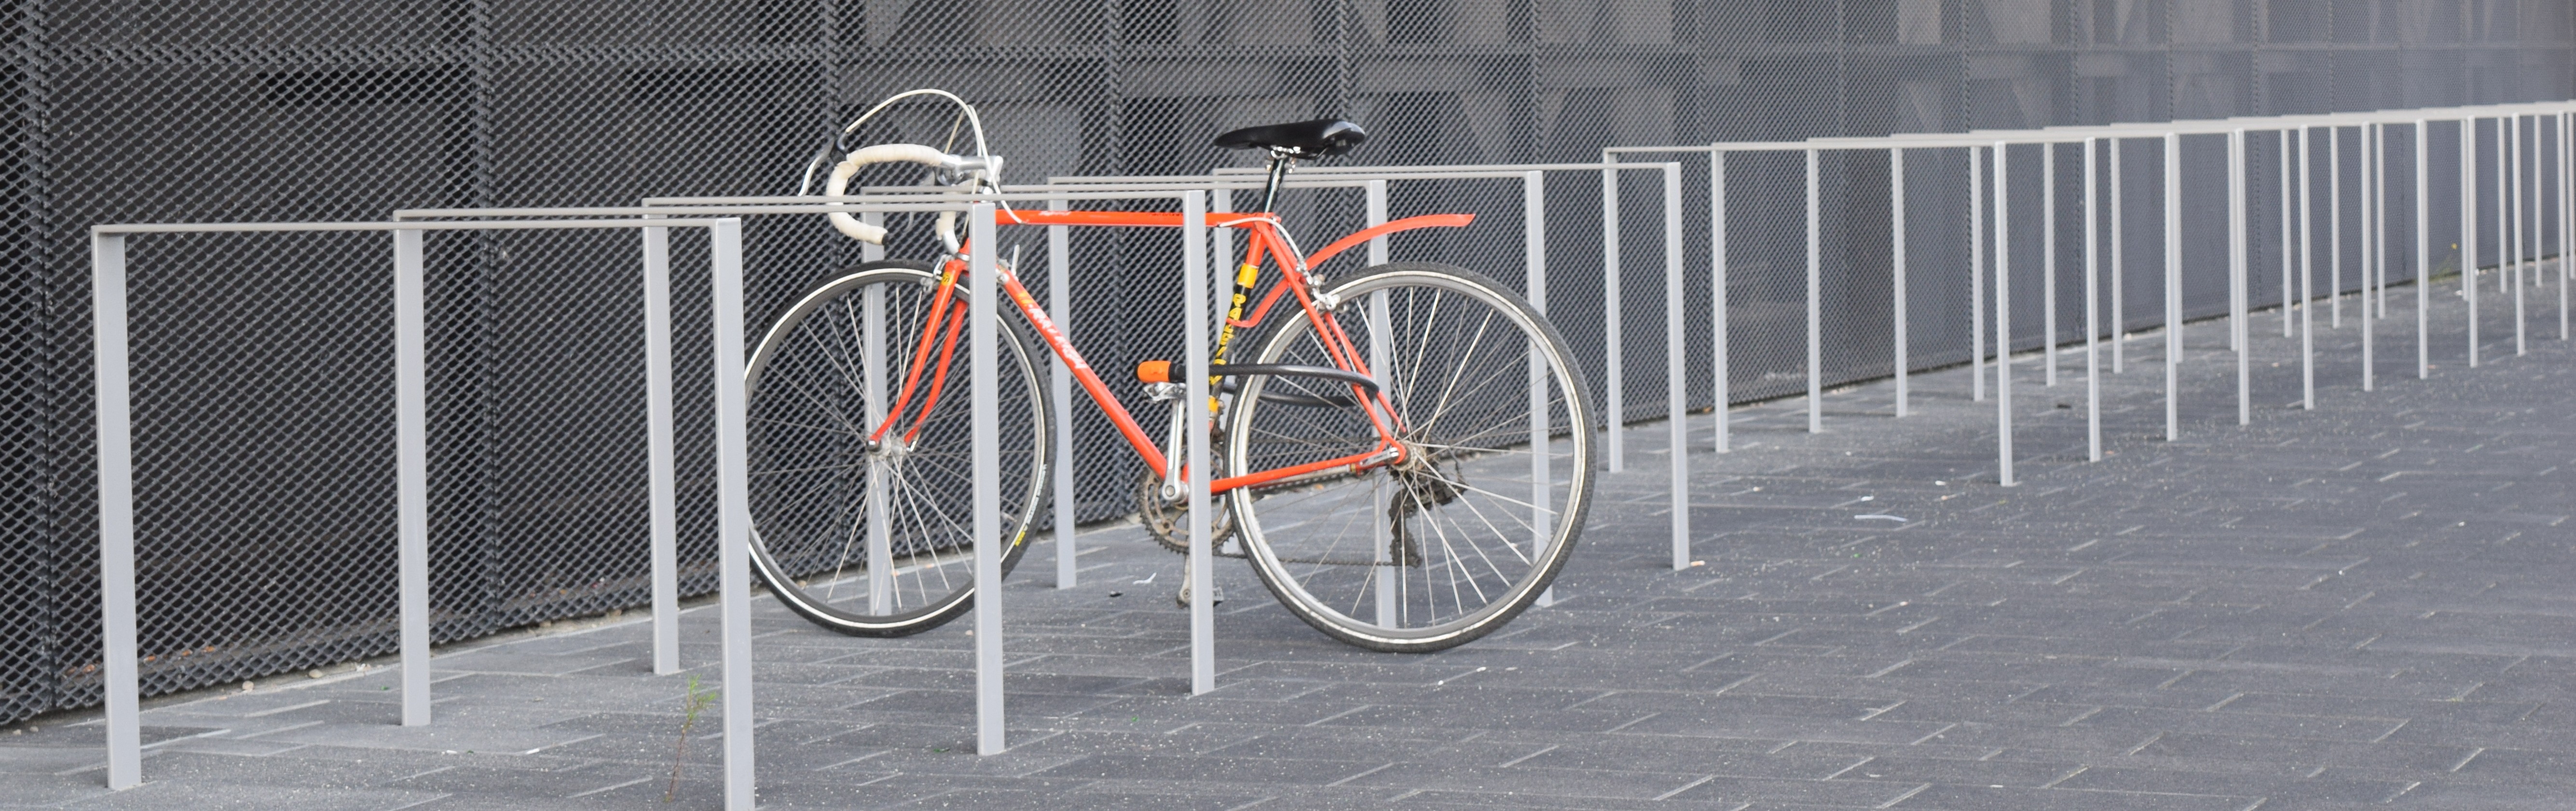
fence, wheel, bicycle, bike, railing, vehicle, drive, leisure, cycle, sports equipment, mountain bike, cycling, road bike, sport bike, turn off, bicycle frame, land vehicle, outdoor structure, cycle sport, bicycle motocross, road bicycle, racing bicycle